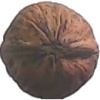
Label: Walnut 1